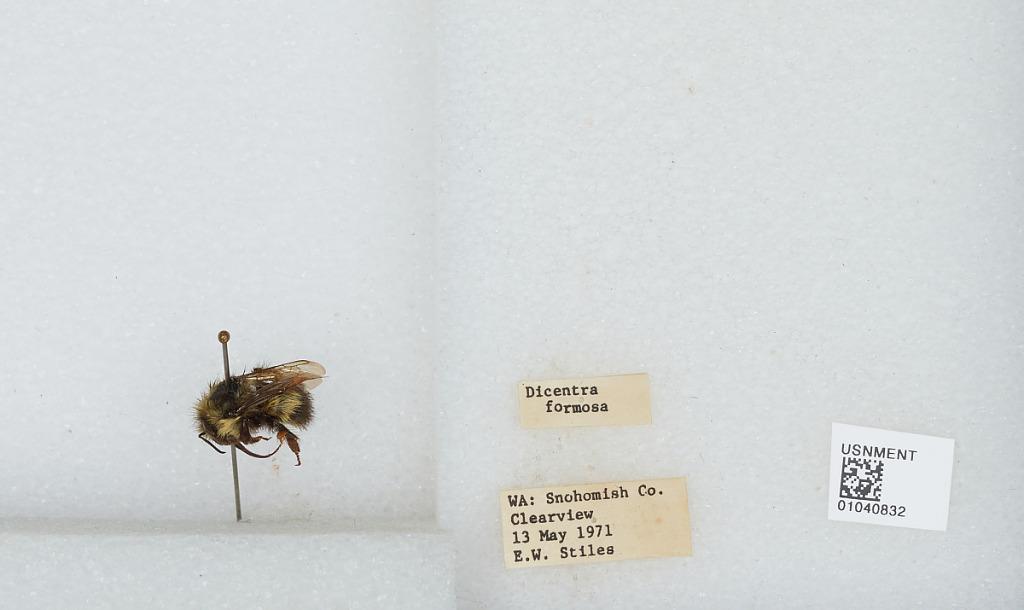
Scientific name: Bombus (Pyrobombus) sitkensis Nylander
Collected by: E. Stiles
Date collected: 1971-5-13
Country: United States
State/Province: Washington
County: Snohomish
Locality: Clearview
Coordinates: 47.8292, -122.145